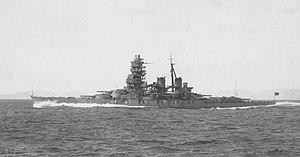
La classe Kongō est une série de quatre croiseurs de bataille de la Marine Impériale japonaise, conçue par l'architecte naval britannique Sir George Thurston, avant la Première Guerre mondiale. Le Kongō fut le dernier grand navire de guerre japonais à être construit en dehors du Japon. Il a servi de modèle pour les trois autres unités de la classe, qui ont été construites dans des chantiers japonais. Ils ont subi des transformations importantes entre les deux guerres mondiales, et ont eu l'activité militaire la plus importante des grands navires porte-canons japonais, leur vitesse supérieure à celle des cuirassés japonais des classes suivantes, Fusō et Nagatō, les ont amené à accompagner les porte-avions de Pearl Harbor à Midway. Aucun n'a survécu à la Seconde Guerre mondiale, deux ont été perdus devant Guadalcanal, en novembre 1942, et les deux autres ont été détruits entre novembre 1944 et juillet 1945.
Le Hiei est un croiseur de bataille de classe Kongō de la marine impériale japonaise qui participa à la Première et à la Seconde Guerre mondiale. Lors de ce dernier conflit, il participa à toutes les grandes victoire navales du Japon entre 1941 et 1942 avant d'être le premier navire de ligne de la marine impériale à être coulé, le 13 novembre 1942, au large de Guadalcanal.